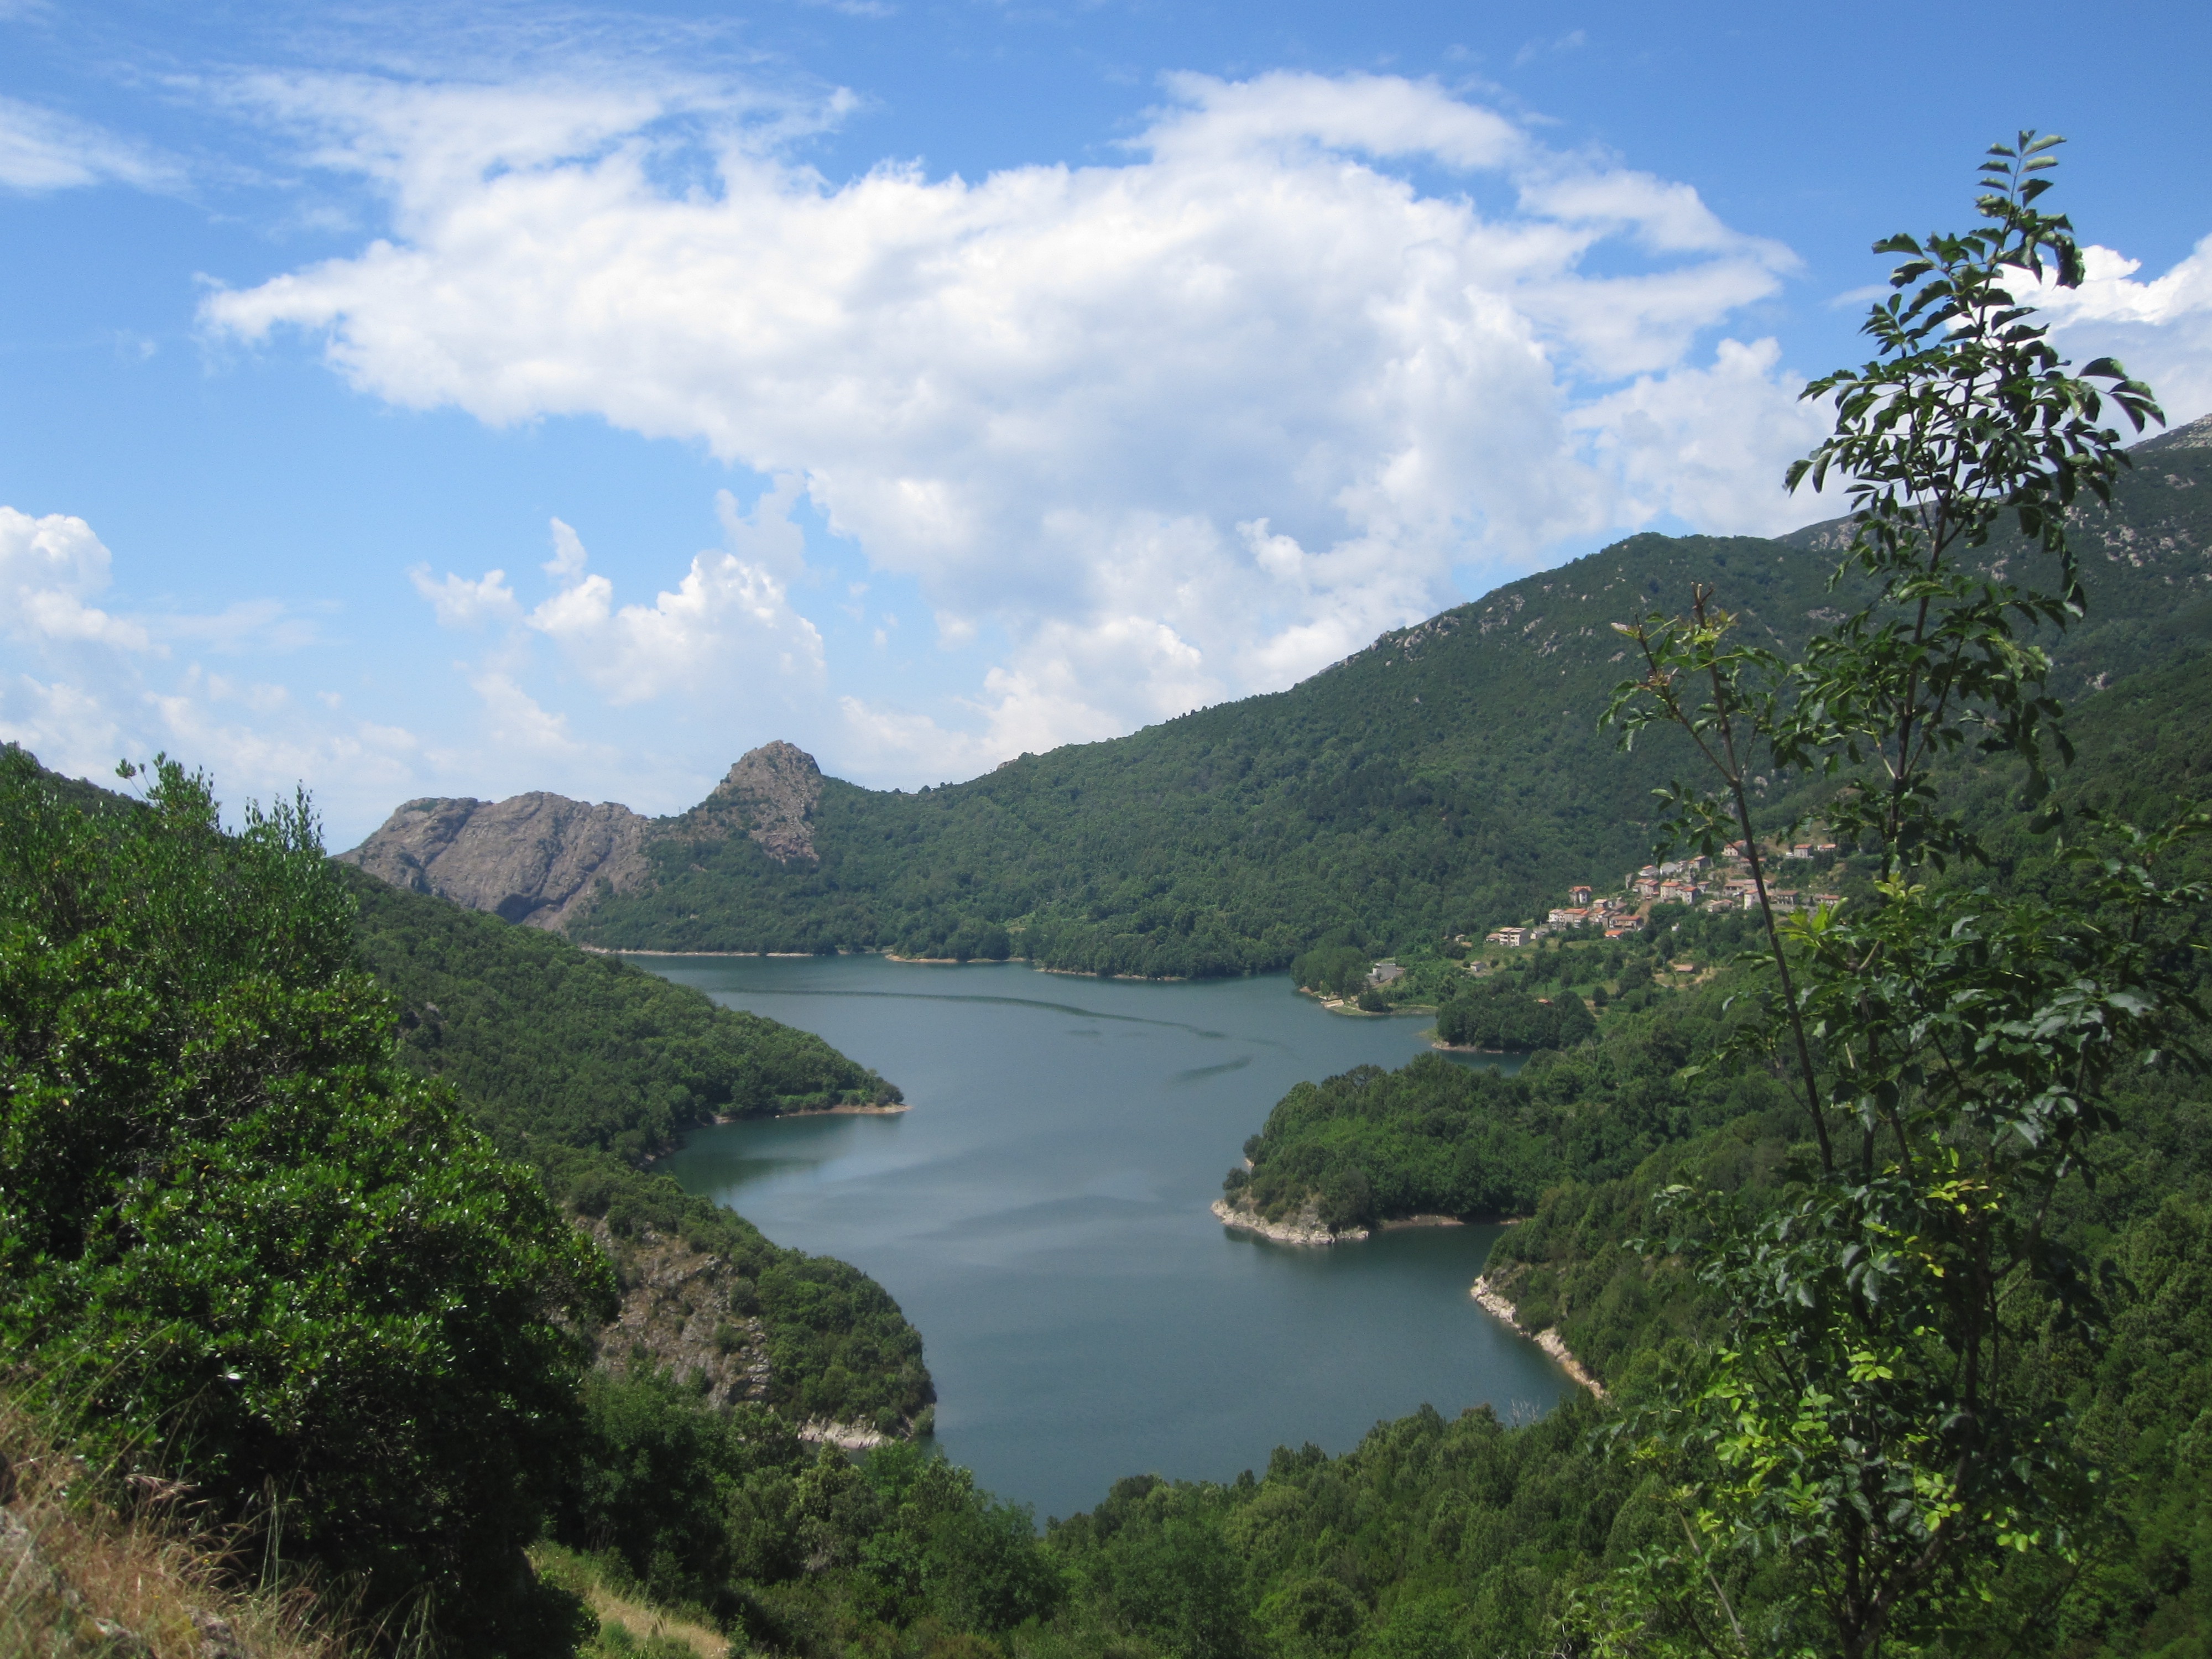
landscape, sea, coast, nature, mountain, hill, lake, river, mountain range, bay, fjord, reservoir, highland, body of water, corsica, loch, landform, geographical feature, mountainous landforms